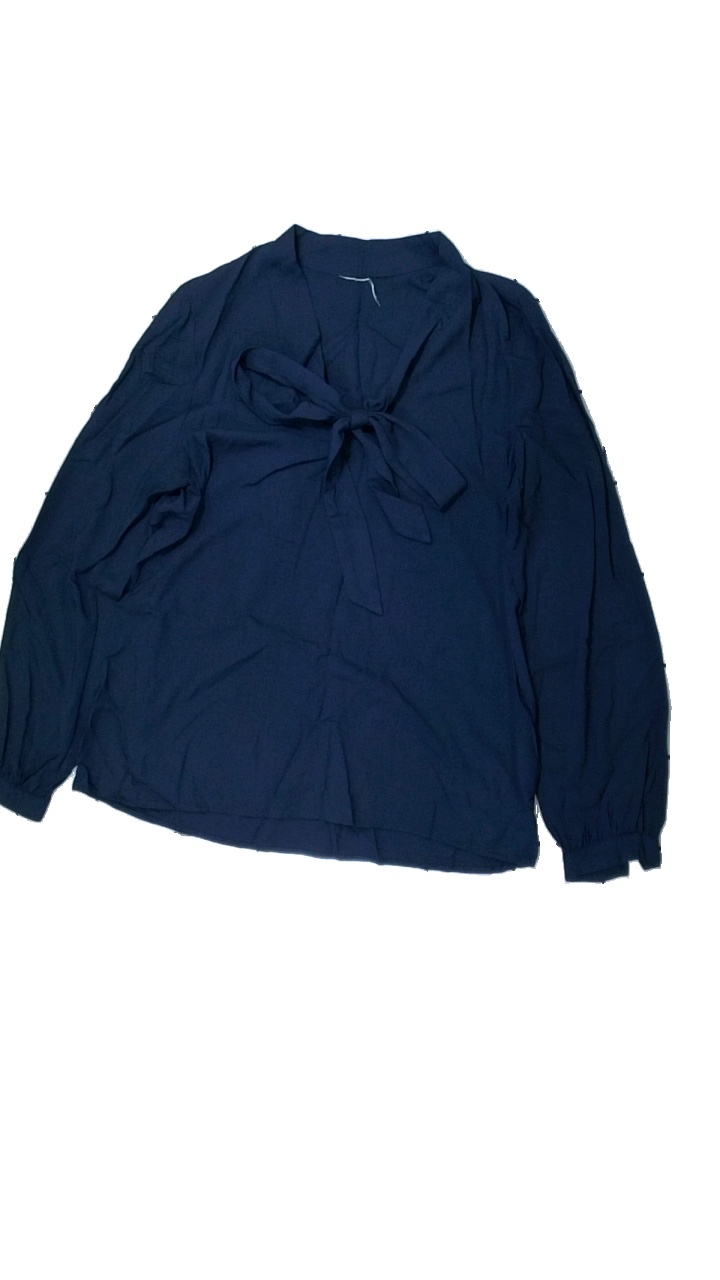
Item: Blouse (Ladies)
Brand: Esmara (lidl)
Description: blå knytblus
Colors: Blue
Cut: Regular
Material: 100% viscose
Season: All
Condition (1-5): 5
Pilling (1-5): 5
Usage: Reuse
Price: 50-100